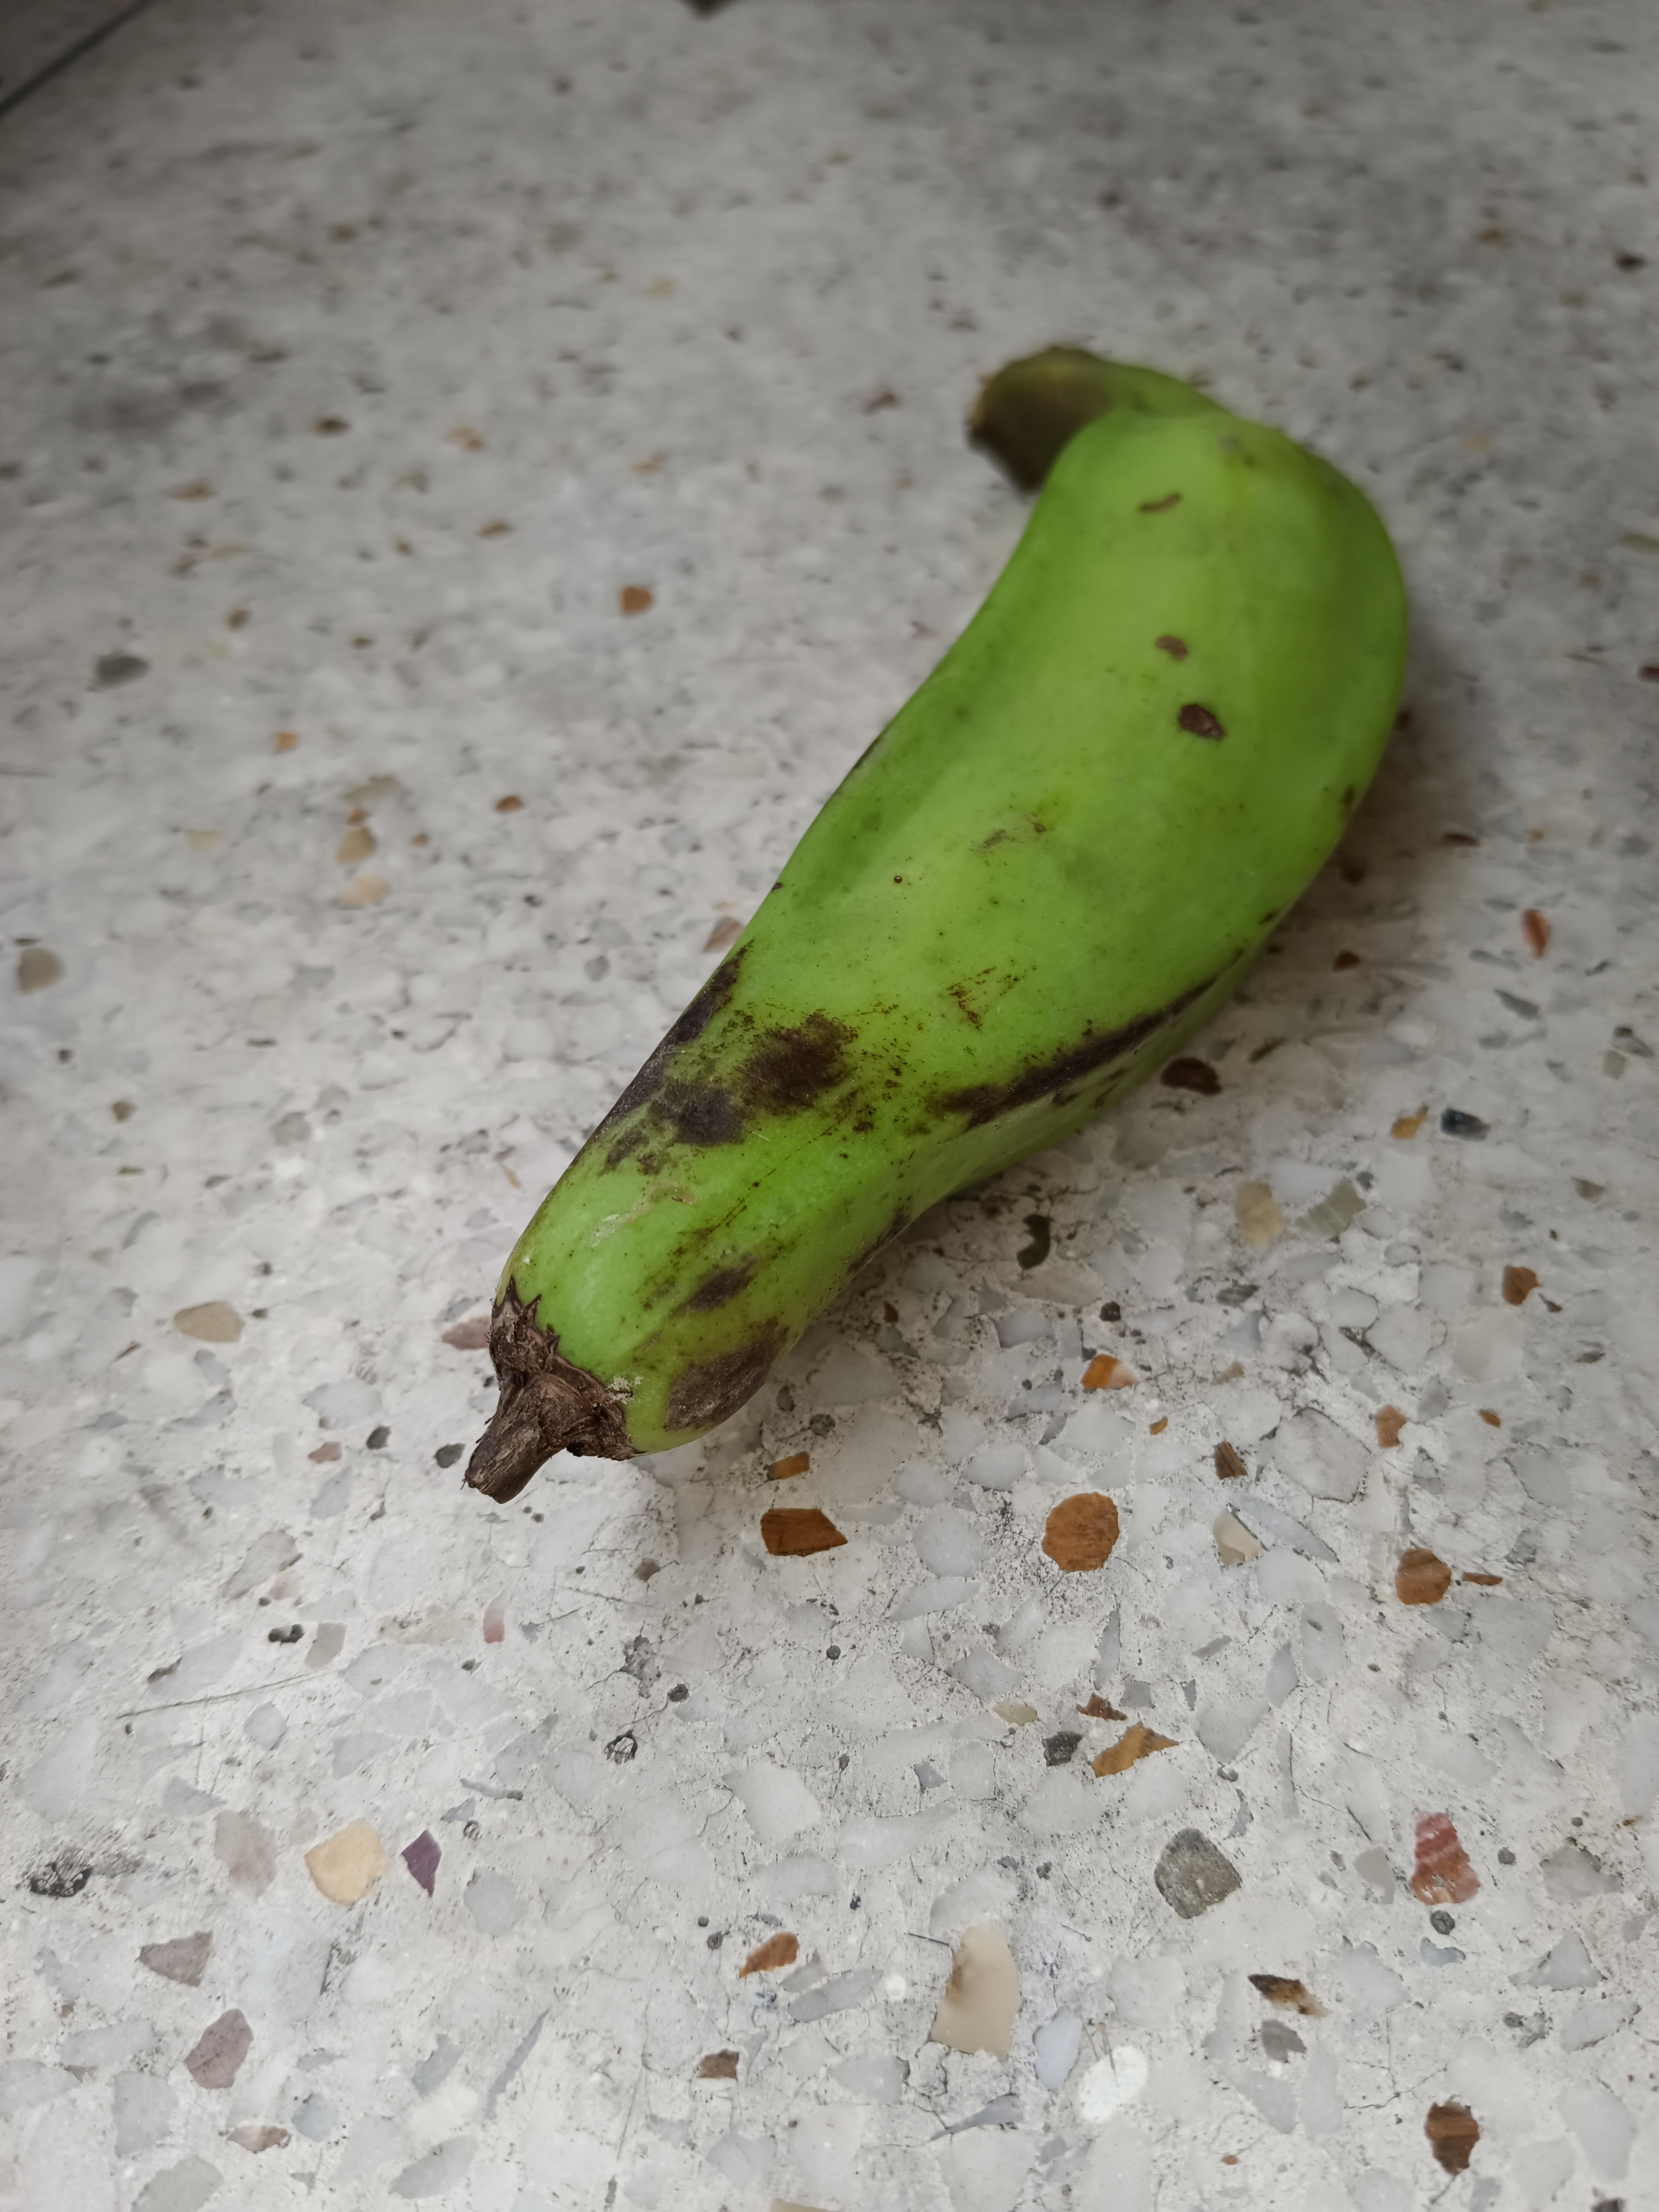
Banana variety: Anaji